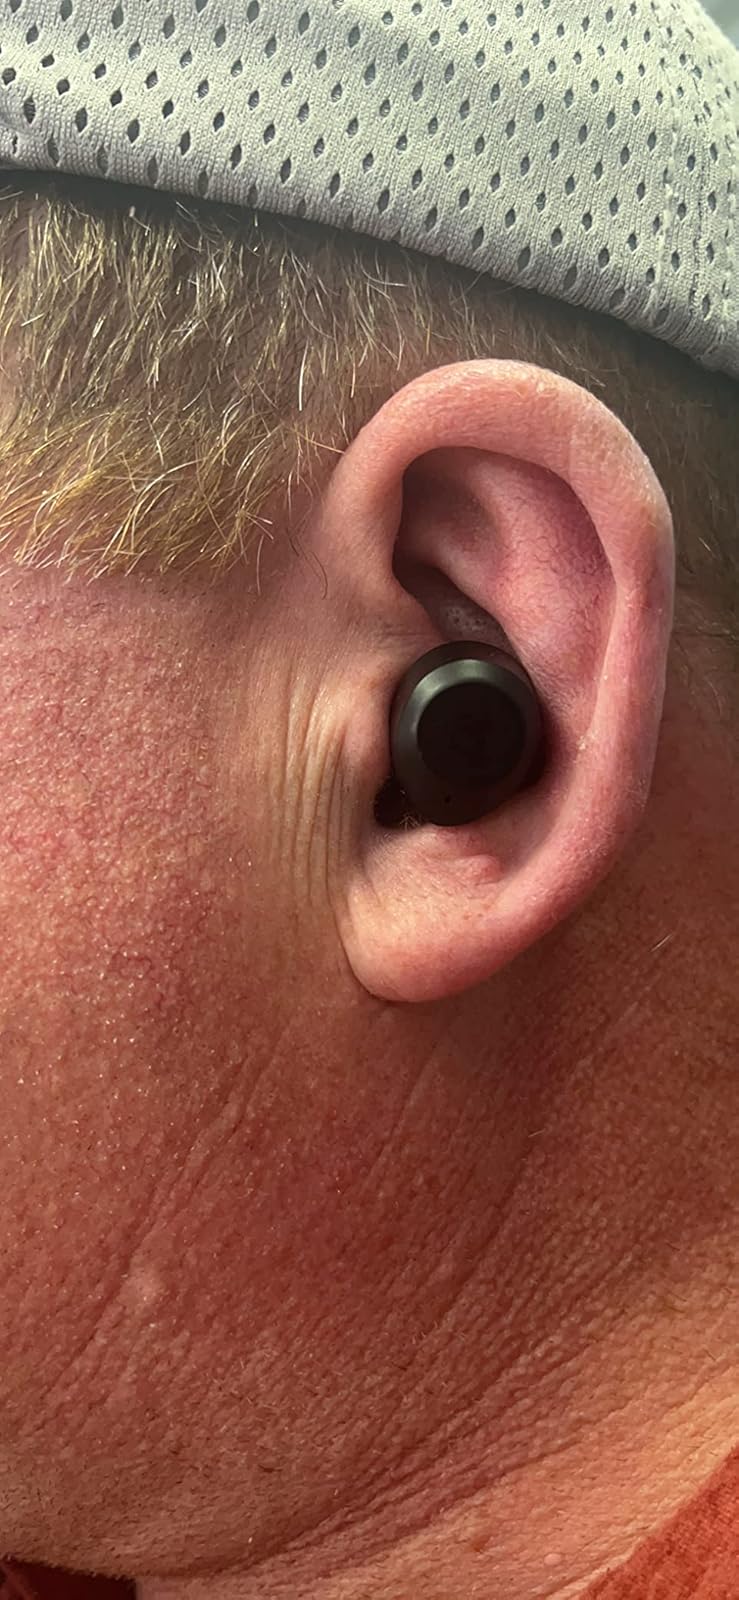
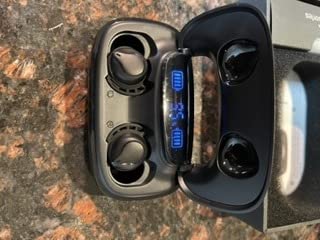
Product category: earbuds
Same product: no